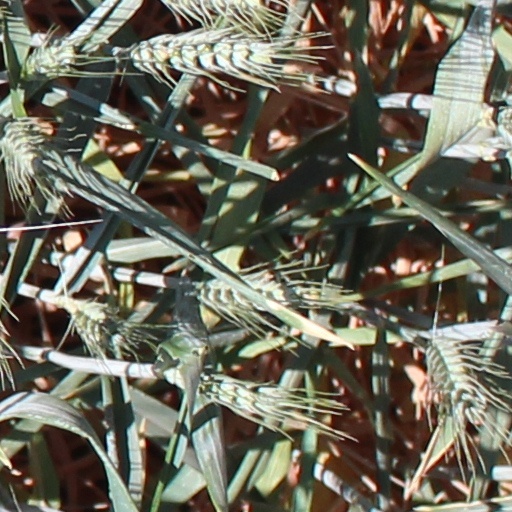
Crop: wheat